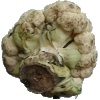
Label: cauliflower